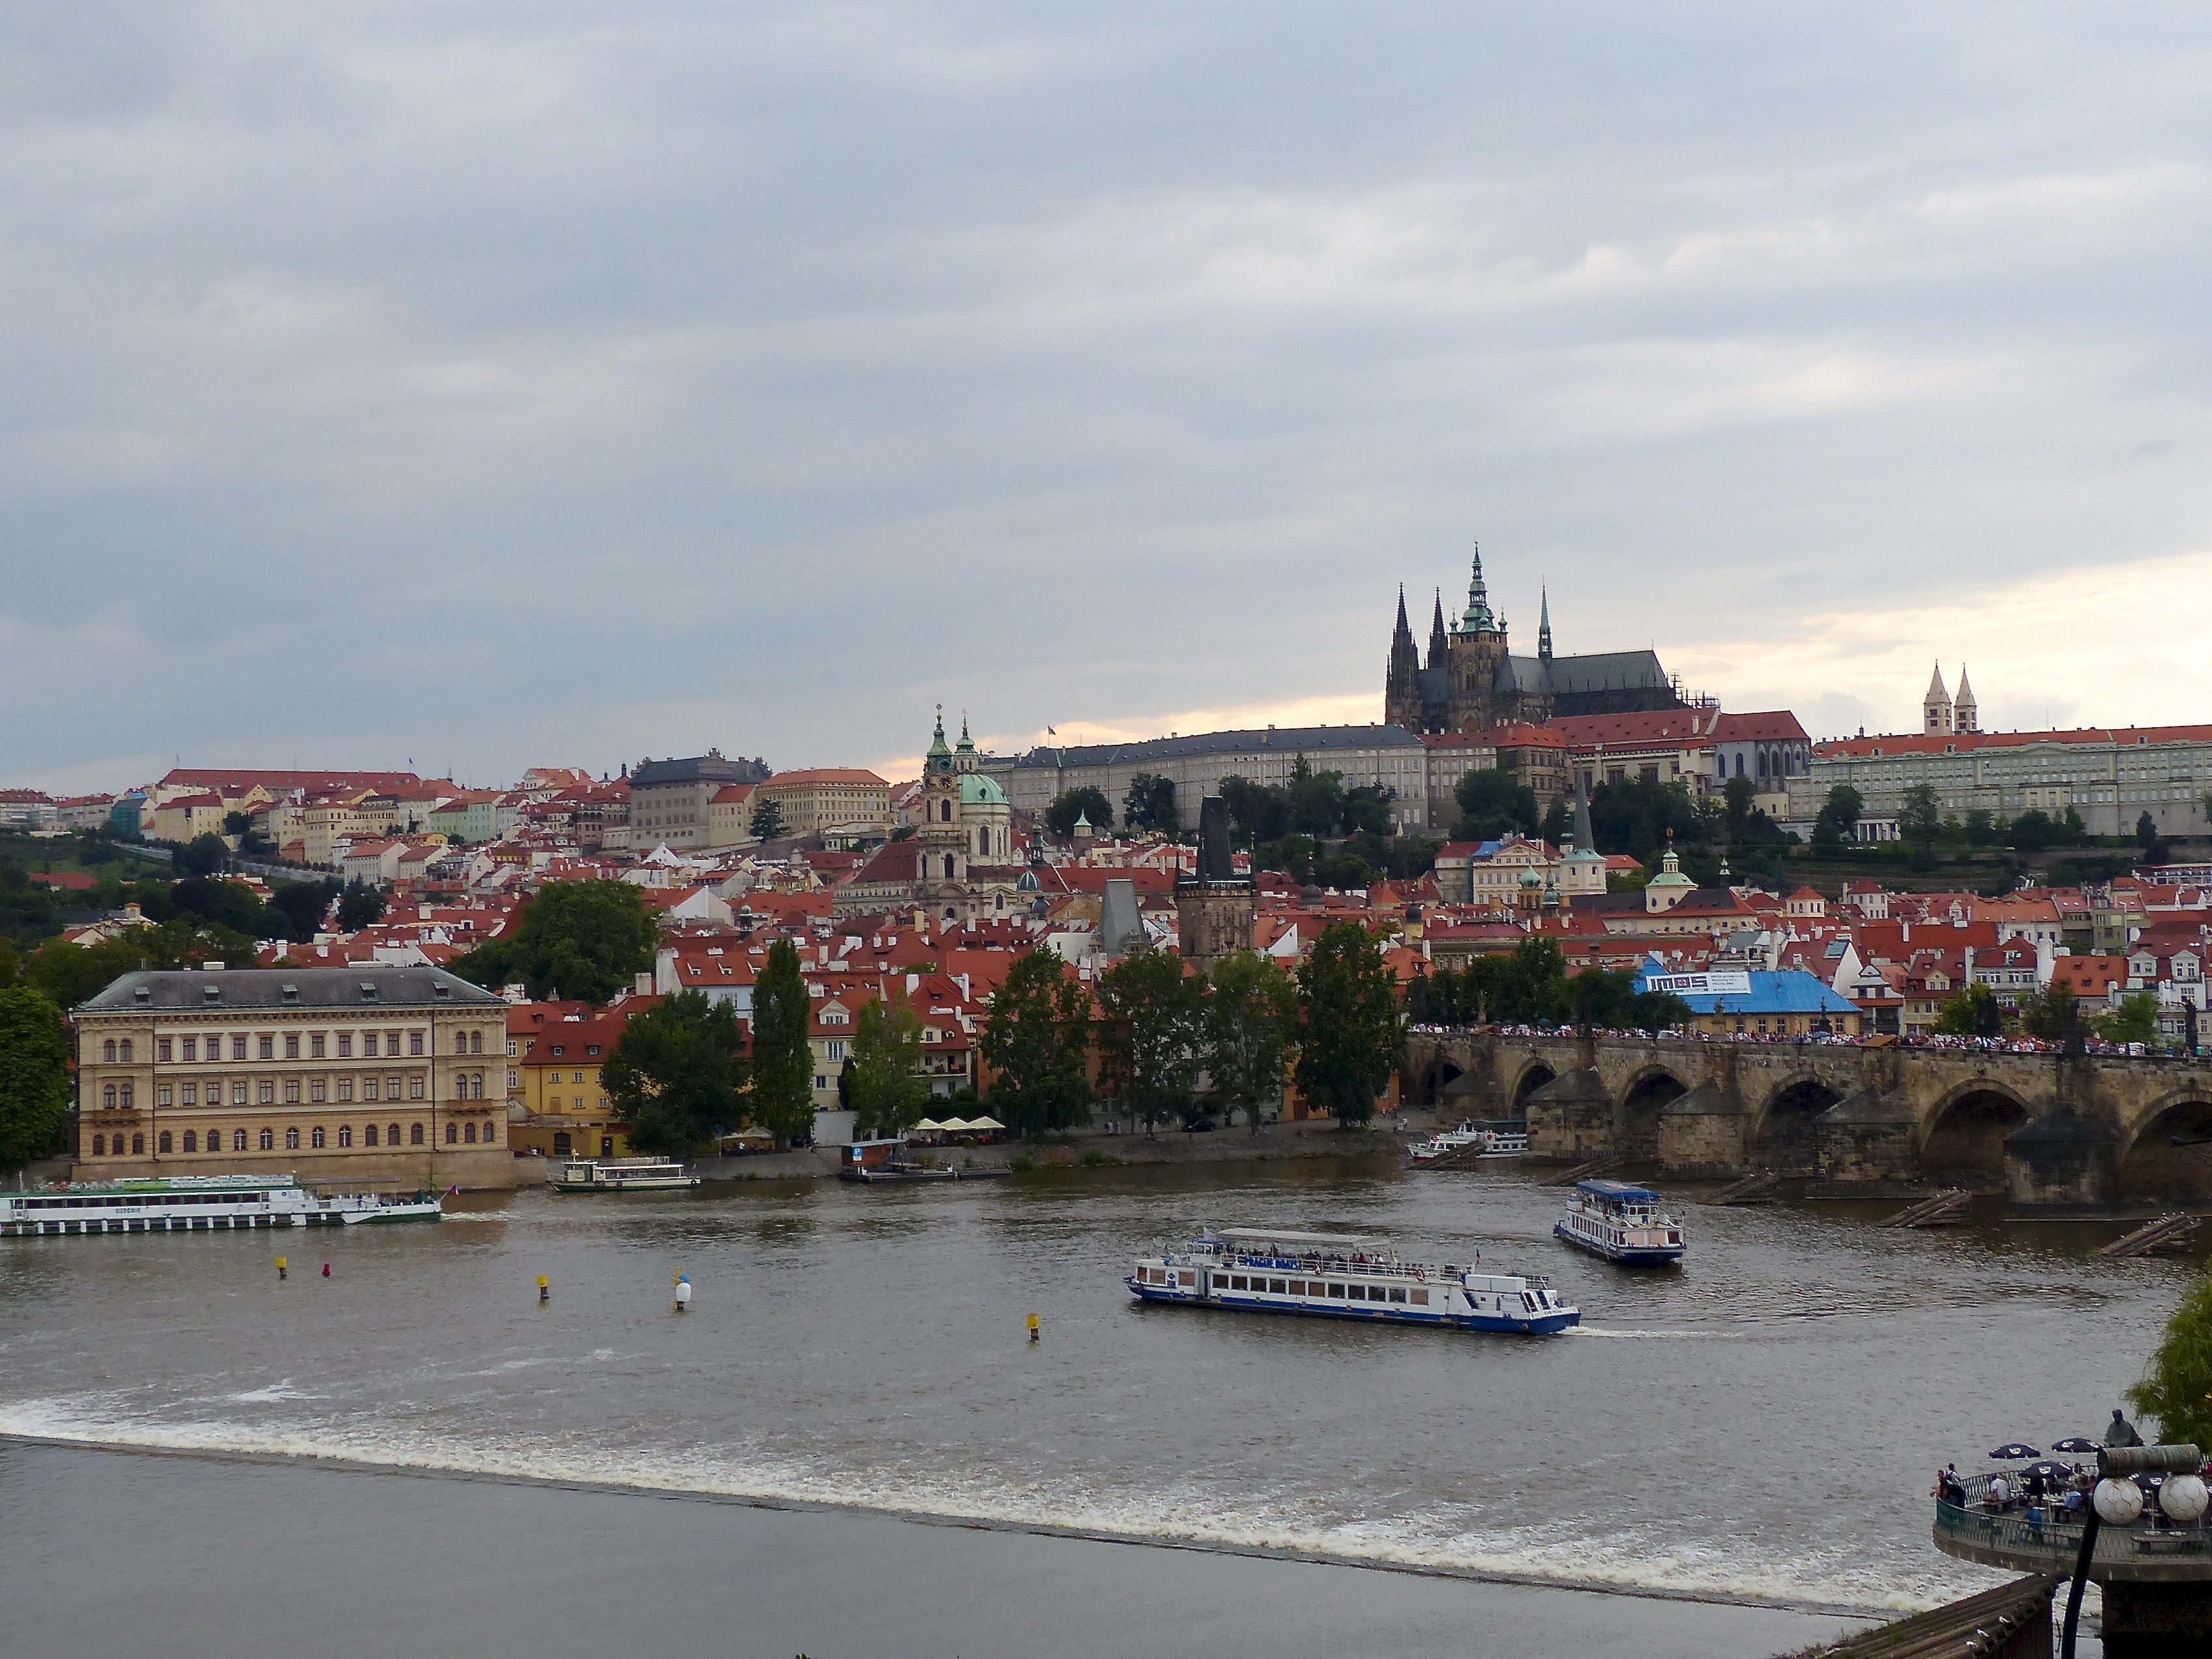
sea, skyline, town, city, river, cityscape, downtown, vacation, travel, europe, prague, tourism, waterway, boats, town square, republic, vltava, czech, cesko, praha, urban area, human settlement